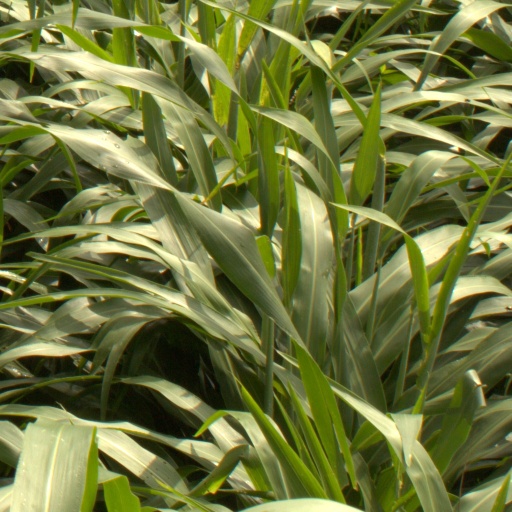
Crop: sorghum